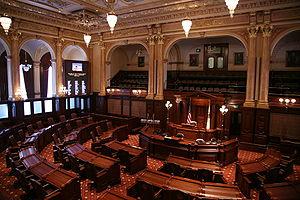
Le Sénat de l'Illinois est la chambre haute de l'Assemblée générale de l'Illinois et la législature d'État de l'Illinois. Cette chambre fut créée par la Constitution de l'Illinois en 1818.